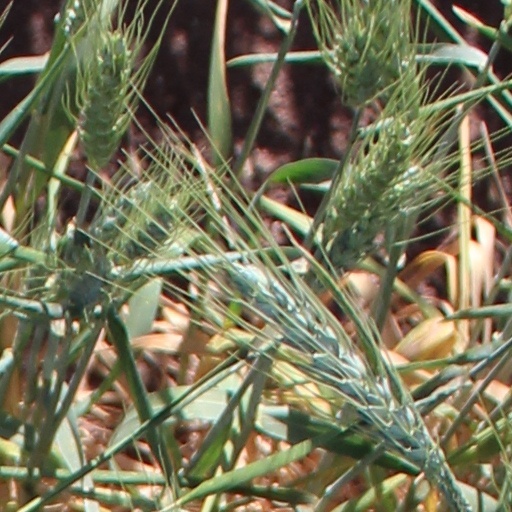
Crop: wheat